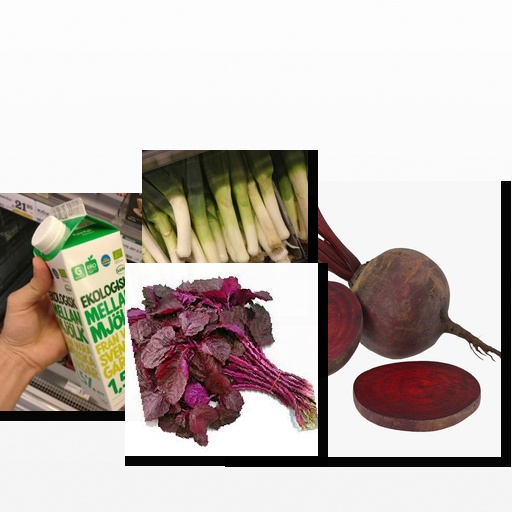
Food items: leek, beetroot, amaranth, milk